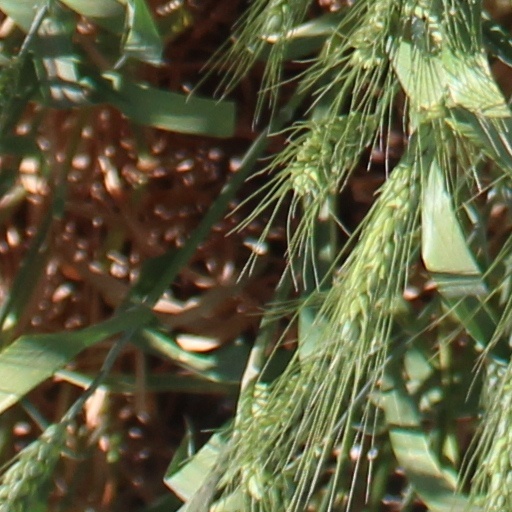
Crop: wheat